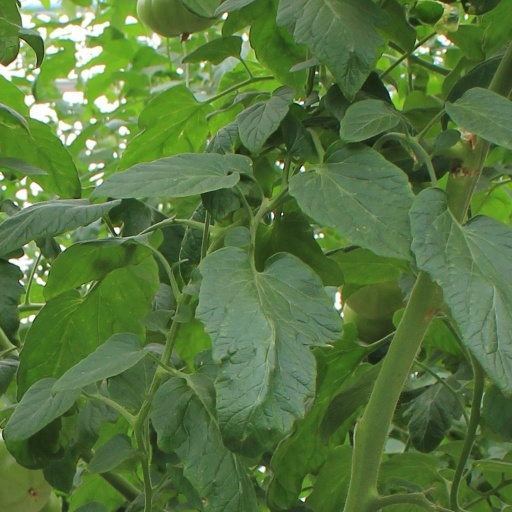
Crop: tomato